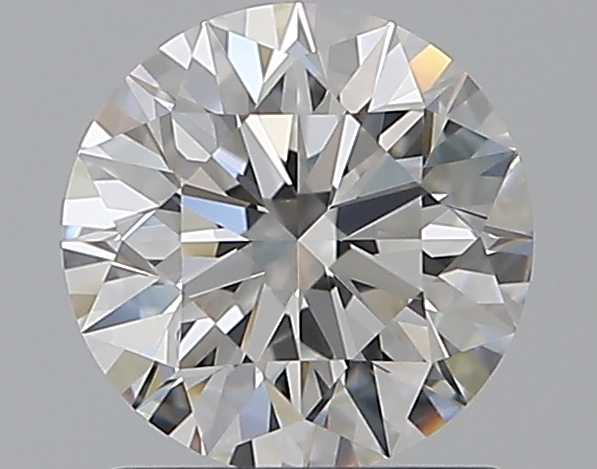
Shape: round
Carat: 1.09
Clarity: VVS2
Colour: E
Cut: EX
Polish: EX
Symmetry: EX
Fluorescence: N
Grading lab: GIA
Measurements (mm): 6.57 x 6.6 x 4.13